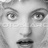
Emotion: surprise